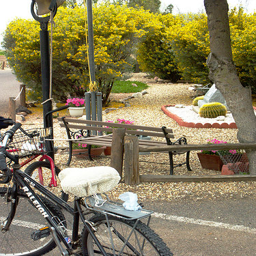
A bike parked next to a tree and gravel.
A bike with a covered seat sitting next to a park.
A bicycle is parked next to a small garden.
A bike is in a parking lot near a bench.
A bicycle is parked near a park bench